Gil Shwed

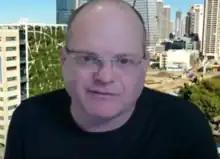
Speaking at the 2021 World Economic Forum

Gil Shwed (born 1968) is an Israeli software engineer and entrepreneur. He is the co-founder and Executive Chairman of the Board of Check Point, one of Israel's largest technology companies and the world's largest pure-play cybersecurity company. Shwed was CEO from 1994 until 2024, the longest tenure for a Nasdaq-listed company.